Greektown, Toronto

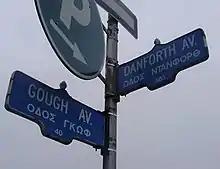
Street signs in the Danforth

The annual Taste of the Danforth is a large food festival held over 2½ days in mid-August. With no admission charge, the event welcomes all to enjoy modestly priced samples of cuisine available at restaurants along the stretch of Danforth Avenue from Broadview to Jones Avenues. Greek food prevails, but there are numerous options, including Thai, Chinese, Brazilian, Indian, Japanese and others. A midway offers games, children's rides, and interactive sports that include a climbing wall, street hockey and basketball. Several stages offer musical entertainment spanning the globe, with one stage emphasizing Greek performers of music, song, and dance. The event has grown substantially since the first Taste, in 1994, when 5,000 attended. In 2008, it drew over a million people, moving to 1.5 million by 2015.